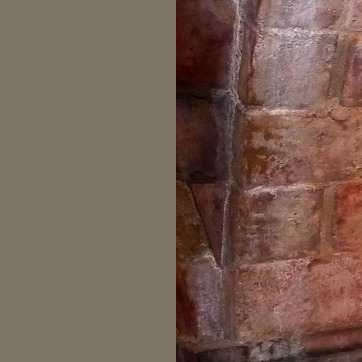
Material: brick